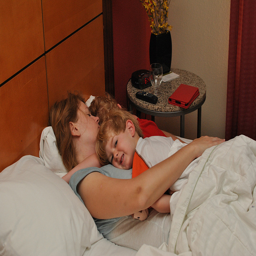
A woman laying in bed holding a little child.
A woman lies in a bed with white bedding while a young boy lays on her chest.
Mother lying in bed with small child comforting him.
A sleeping woman holding two young boys in bed.
a mom and her daughter and her daughter does not feel good as they lay in bed